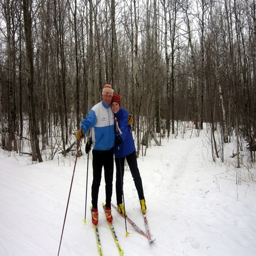
A man and a woman that are doing some cross country skiing.
A couple is taking a picture while they are skiing.
A man and woman on skis stand together on the snow.
The man and woman are posing for a photo while skiing.
A woman embracing a man standing on snow covered ground.